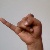
The image shows a hand gesture representing the letter 'J' in Indian Sign Language.